Milan Malpensa Airport

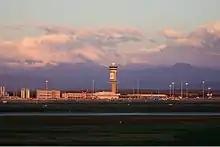
Control tower with the Italian Alps visible in the background

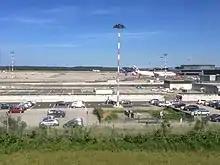
Apron view

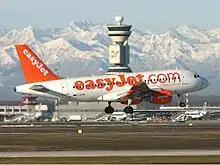
An easyJet Airbus A319-100 landing at Malpensa with the Alps visible in the background.

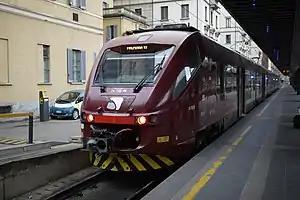

Aviation activities on the site of today's Malpensa Airport began on 27 May 1910, when the Caproni brothers flew a Cal biplane. In the following years, many aircraft prototypes took off from the same site; eventually, it was decided to upgrade the farming patch to a more formal airfield. Both Gianni Caproni and Giovanni Agusta established factories on the new site; the airfield soon developed into the largest aircraft production centre in Italy.